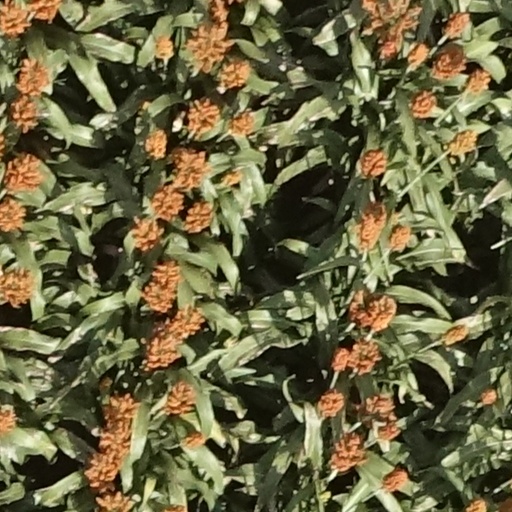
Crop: sorghum